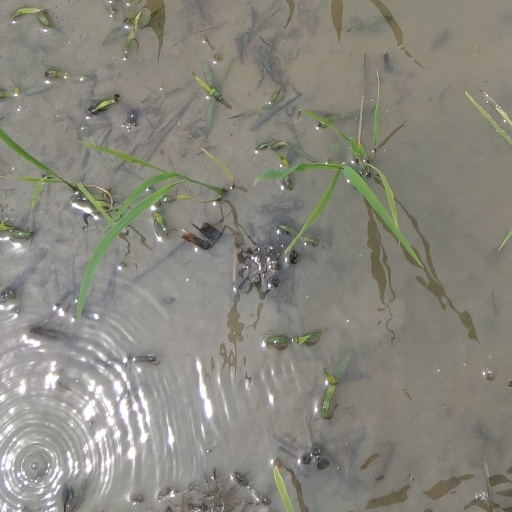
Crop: rice